Maspalomas Lighthouse

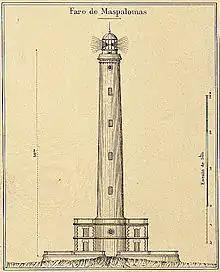

The decision to build a lighthouse in Maspalomas dates from 19 June 1861, but it was not until 1884 that Juan de León y Castillo was commissioned to draw up the project. The works lasted until 1889 and the lighthouse emitted its first flash of light on the night of its commissioning, 1 February 1890.